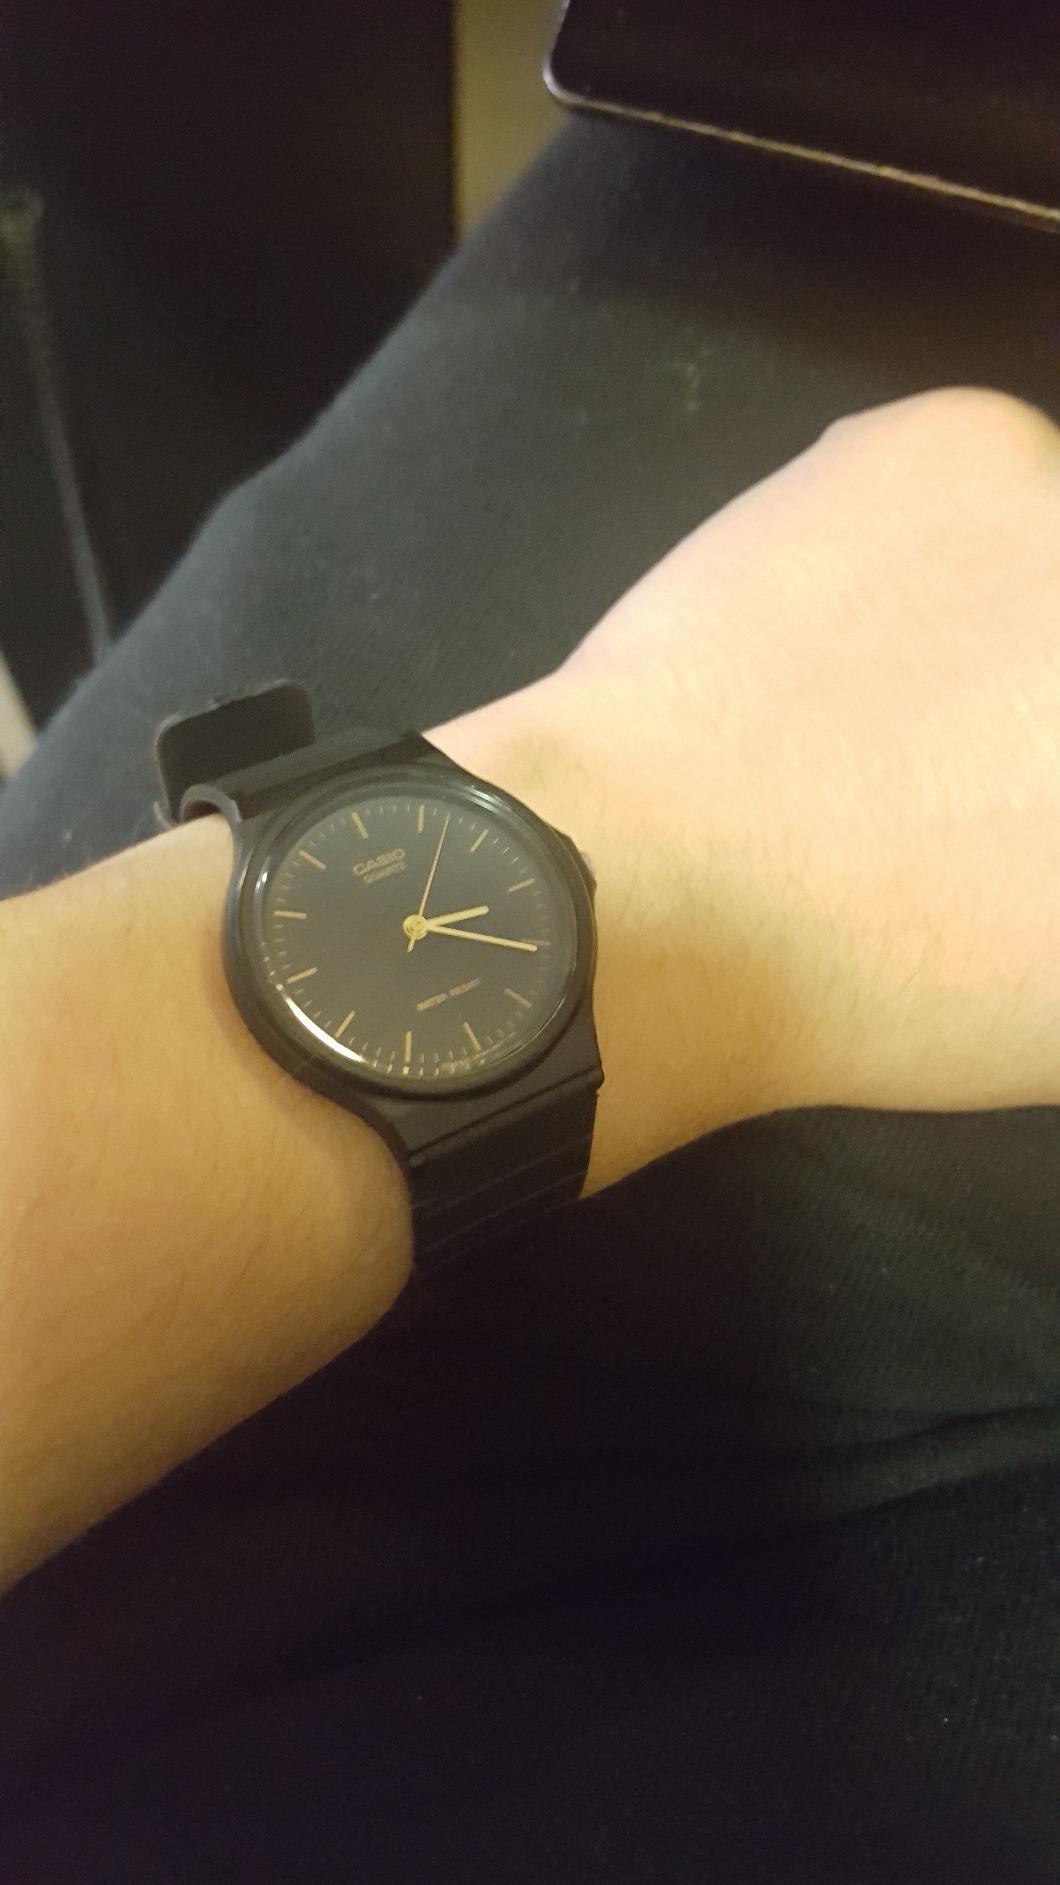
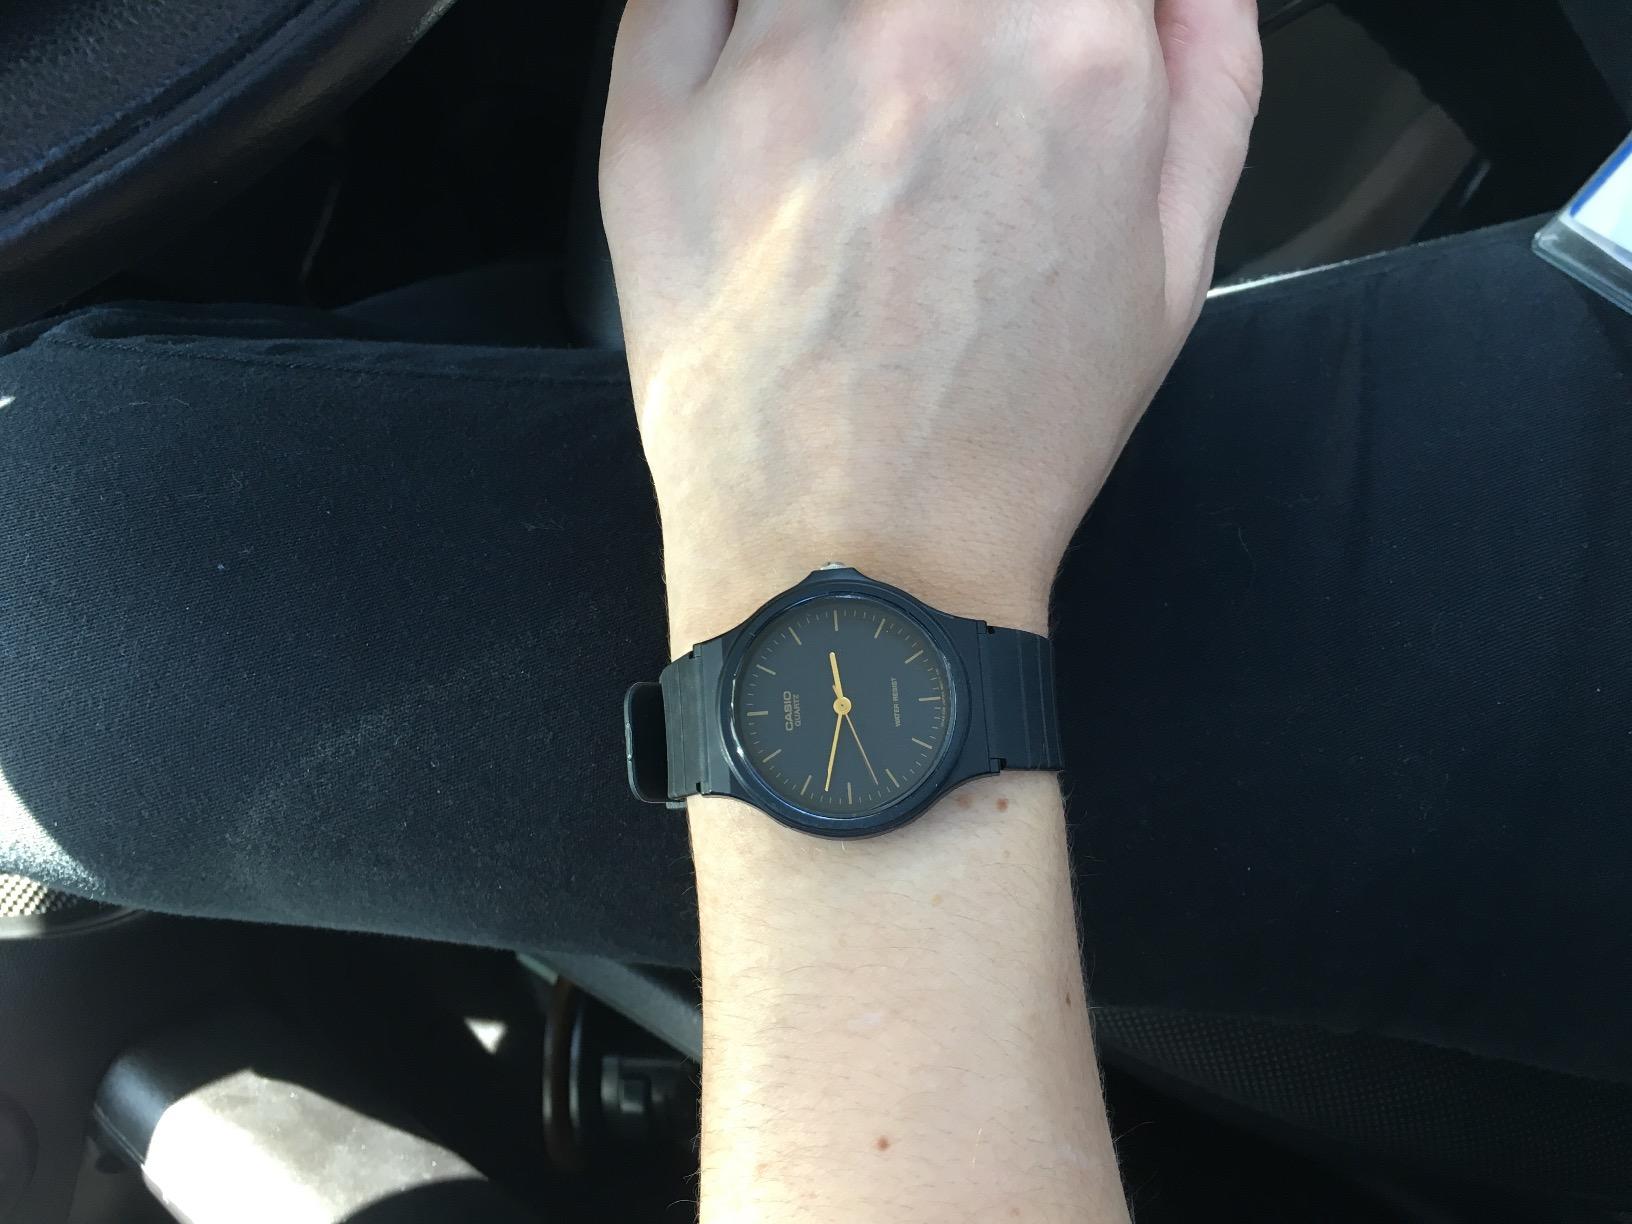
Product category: accessories_watch
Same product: yes